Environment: real
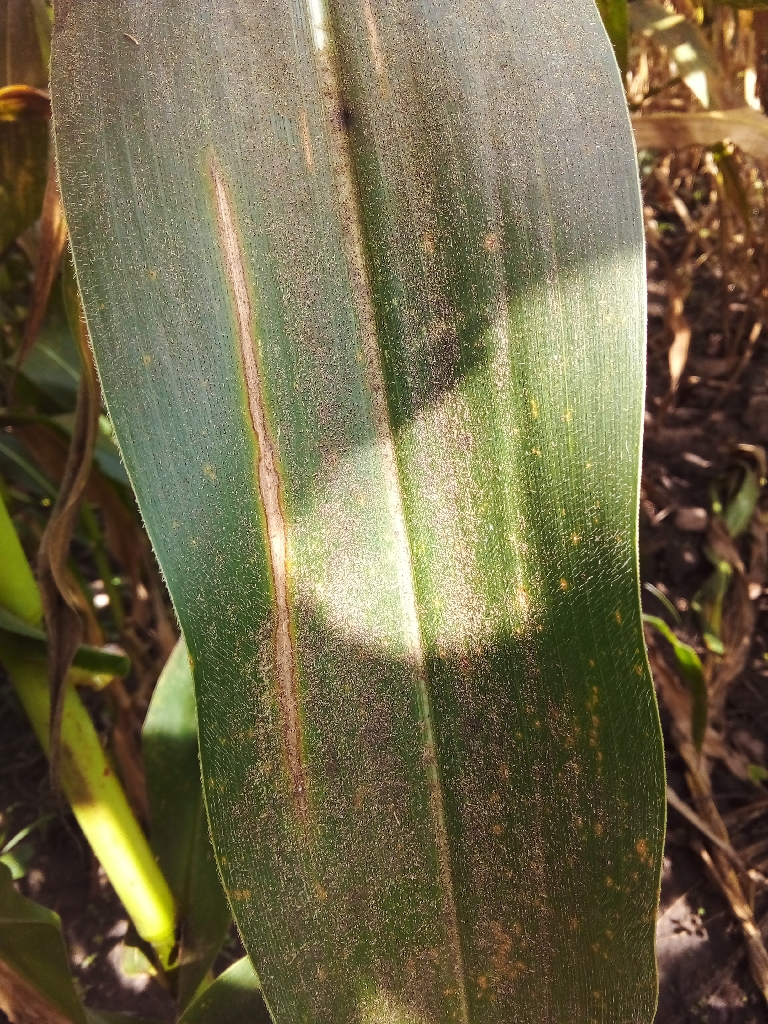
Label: northern_corn_leaf_blight